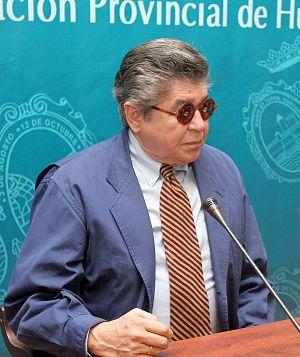
Alfredo Bryce Echenique, né à Lima le 19 février 1939, est un écrivain péruvien, considéré, avec Mario Vargas Llosa, l'auteur péruvien vivant plus important et célèbre du Pérou.